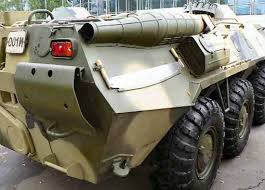
Label: BTR-70